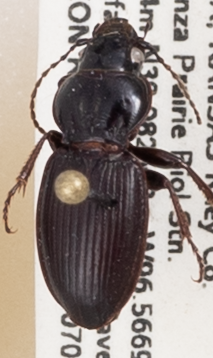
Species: Cyclotrachelus substriatus
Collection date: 2019-07-01
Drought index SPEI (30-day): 1.006
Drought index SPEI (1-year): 2.09
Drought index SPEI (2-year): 0.54